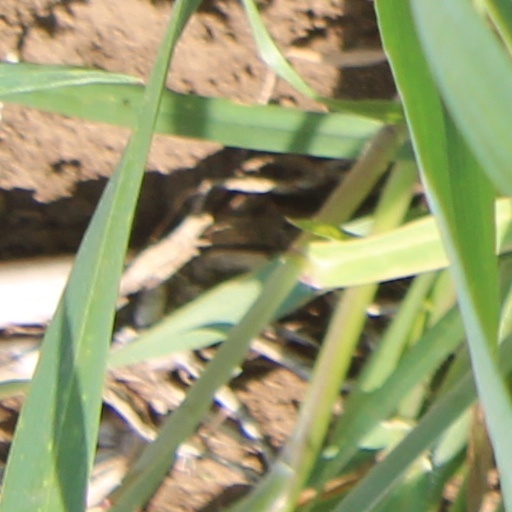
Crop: wheat